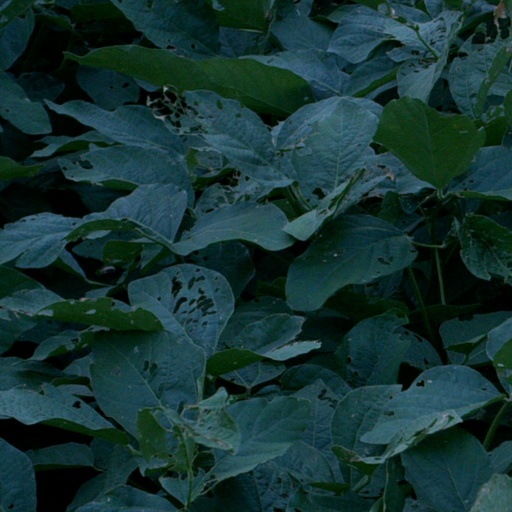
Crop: soybean